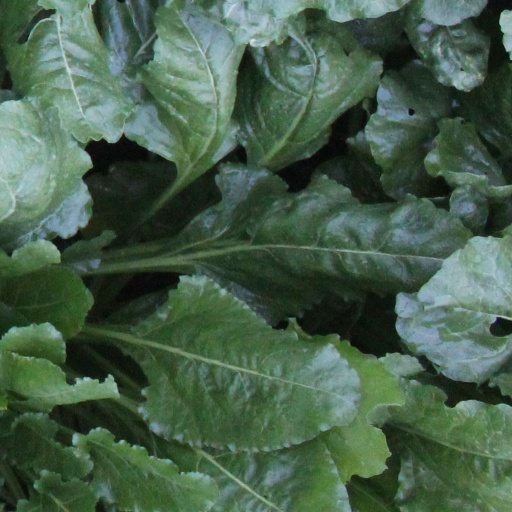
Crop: sugar beet